Charlie Saxton

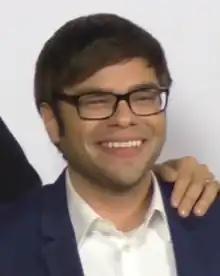
Saxton in 2016

Charles Saxton (born November 7, 1989, in Bristol, Pennsylvania) is an American film, television and voice actor.